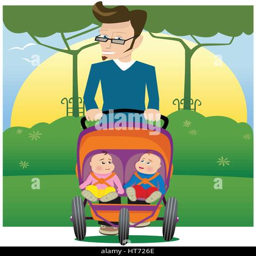
an illustration of a young father pushing his newborn twins through the park in a stroller